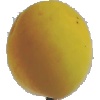
Label: Peach 2